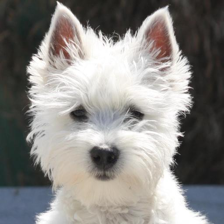
Label: animals